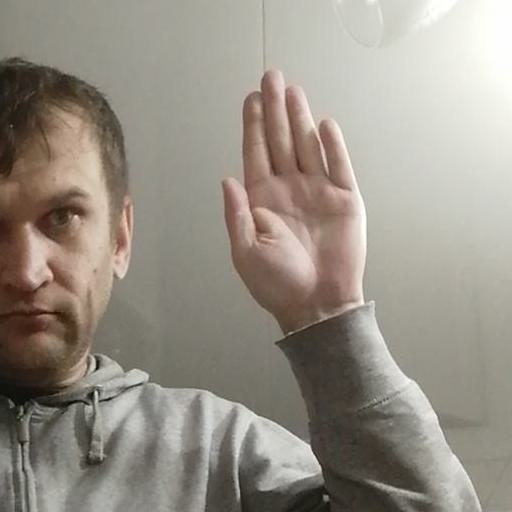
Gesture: stop